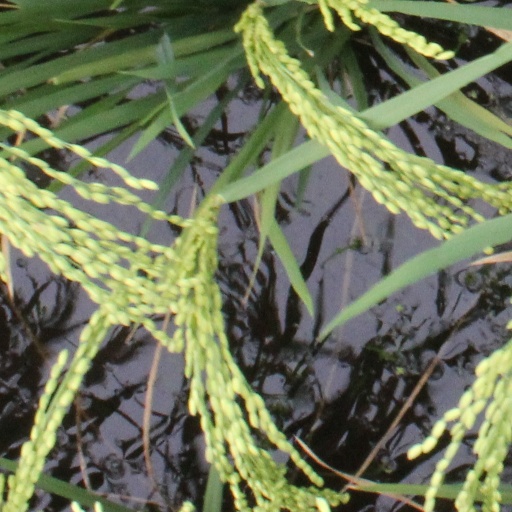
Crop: rice